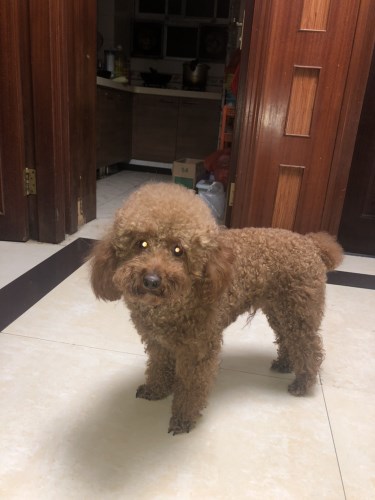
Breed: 7449-n000128-teddy